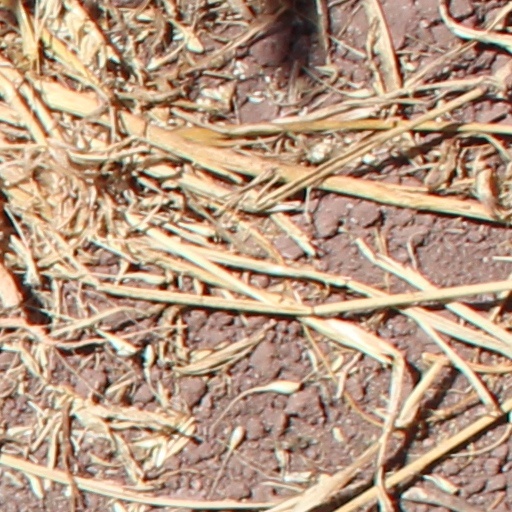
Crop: wheat